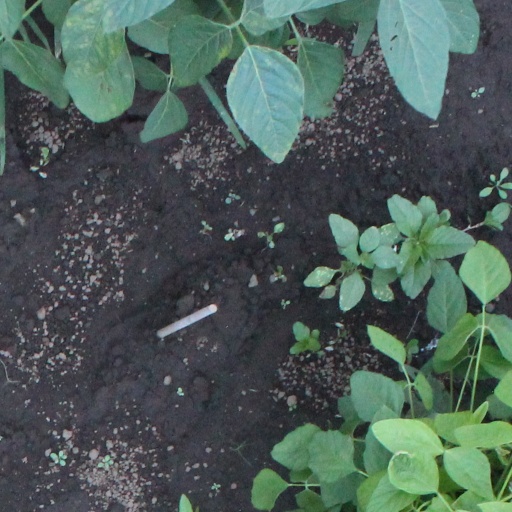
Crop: soybean